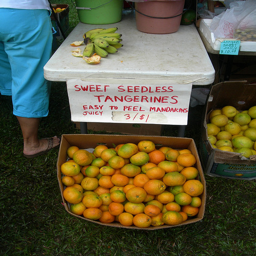
A box filled with seedless tangerines sitting under a table.
A box that is filled with oranges in the grass.
very many oranges in a carton on the ground
A box of tangerines for sale on the ground
A box of tangerines sitting next to a table at a market.